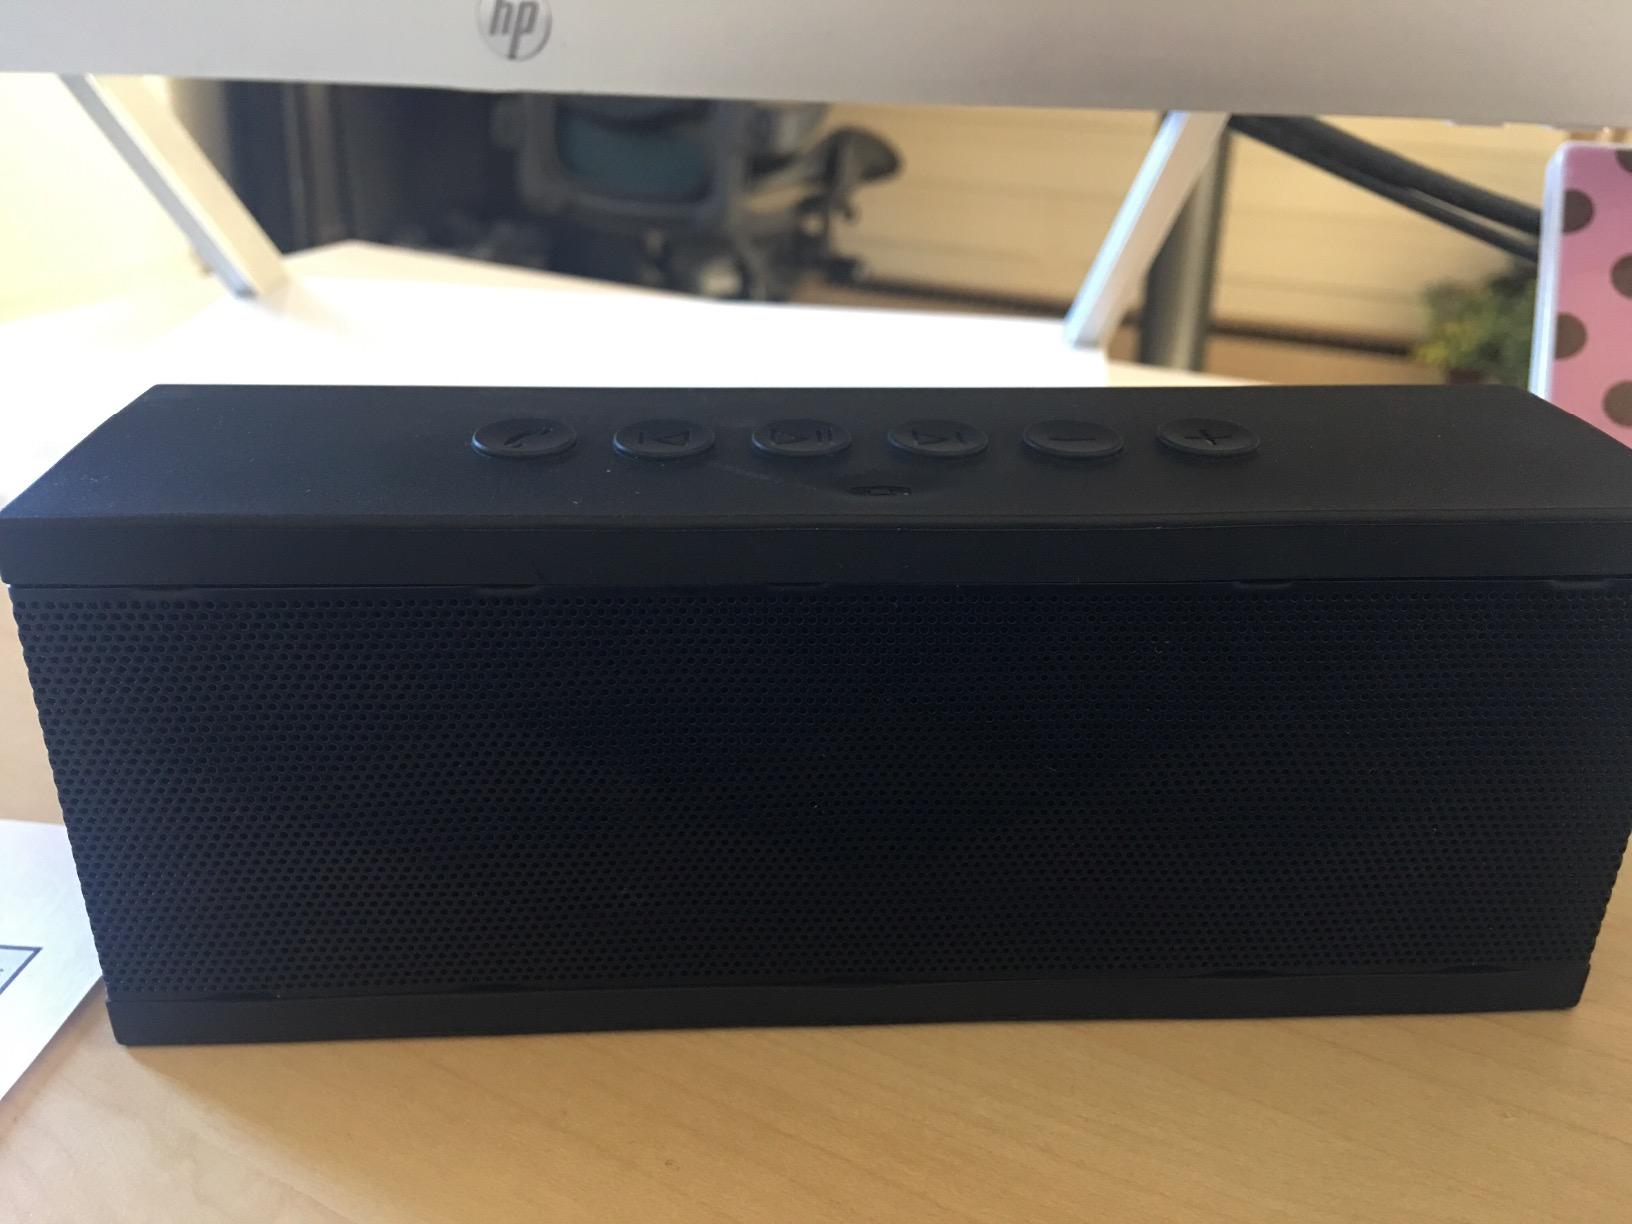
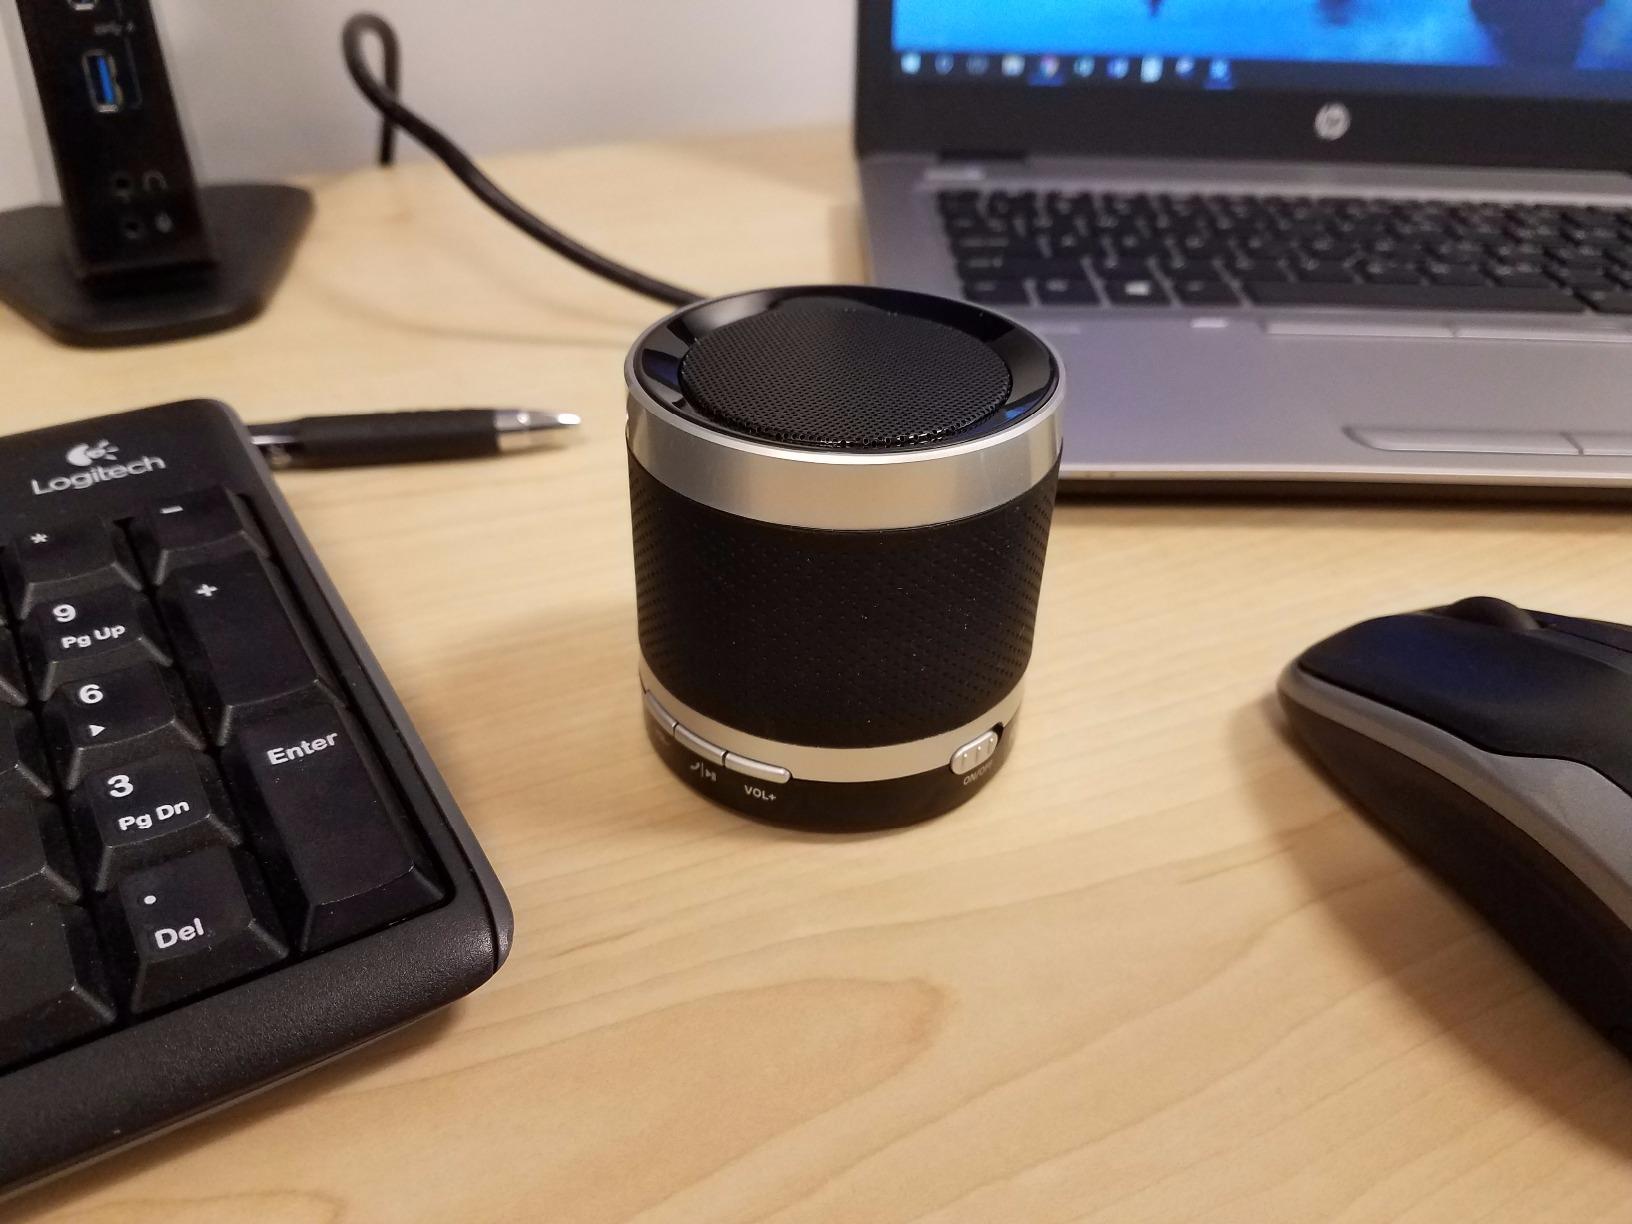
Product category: speaker
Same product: no